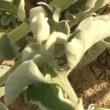
Crop: Tomato
Condition: virosis-d